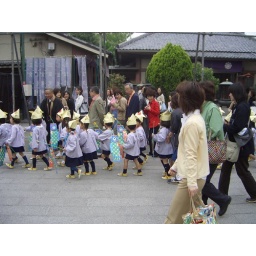
School children in Japan are cute, but school children with pointy yellow hats and matching shoes are just too much.